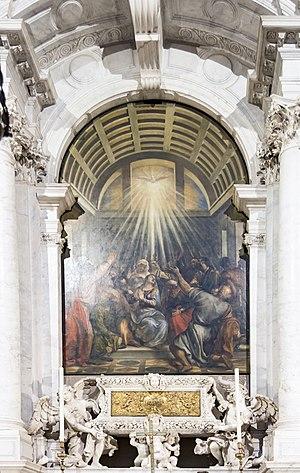
La basilique Santa Maria della Salute est une église de Venise située à l'extrémité sud du Grand Canal.